Lower East Side Tenement Museum

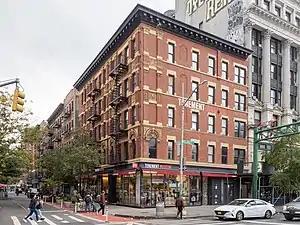
The Tenement Museum

The Tenement Museum was founded in 1988 by Ruth J. Abram and Anita Jacobson. The museum's first key property, the tenement at 97 Orchard Street, was designated a National Historic Landmark on April 19, 1994. The National Historic Site was authorized on November 12, 1998. It is an affiliated area of the National Park Service but is owned and administered by the Lower East Side Tenement Museum. The site received a Save America's Treasures matching grant for $250,000 in 2000 for preservation work. In 2001 the museum was awarded the Rudy Bruner Award for Urban Excellence silver medal. In 2005, the museum was among 406 New York City arts and social service institutions to receive part of a $20 million grant from the Carnegie Corporation, which was made possible through a donation by New York City mayor Michael Bloomberg. The National Defense Authorization Act for the 2015 fiscal year expanded the National Historic Site designation to also include the tenement at 103 Orchard Street.